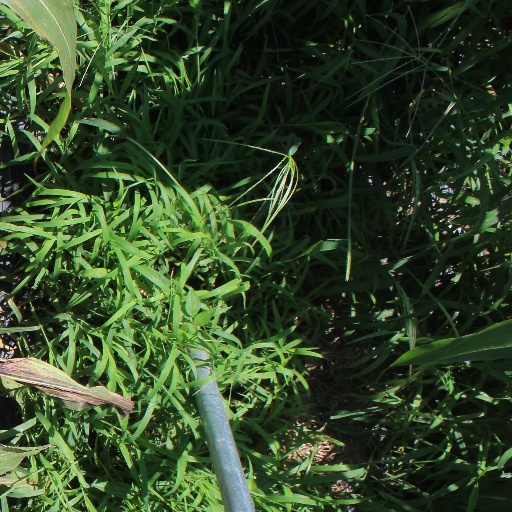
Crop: sorghum